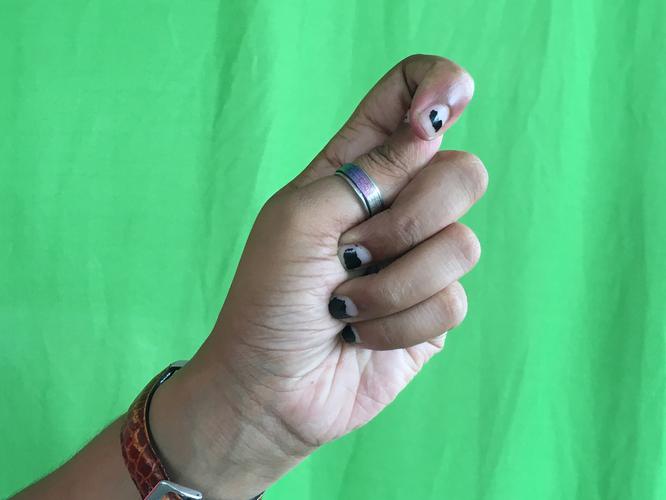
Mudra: Kapith
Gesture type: single_hand